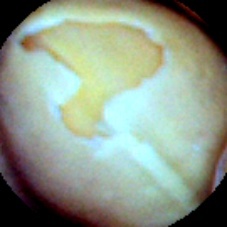
Label: Skin-damaged